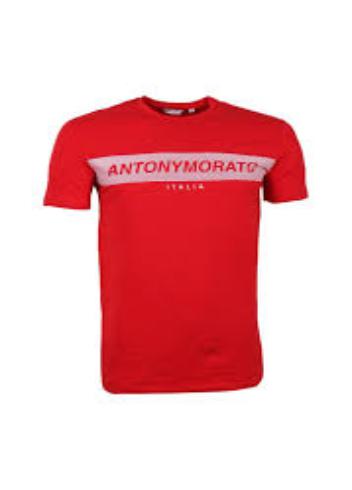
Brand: Antony Morato
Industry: Clothes